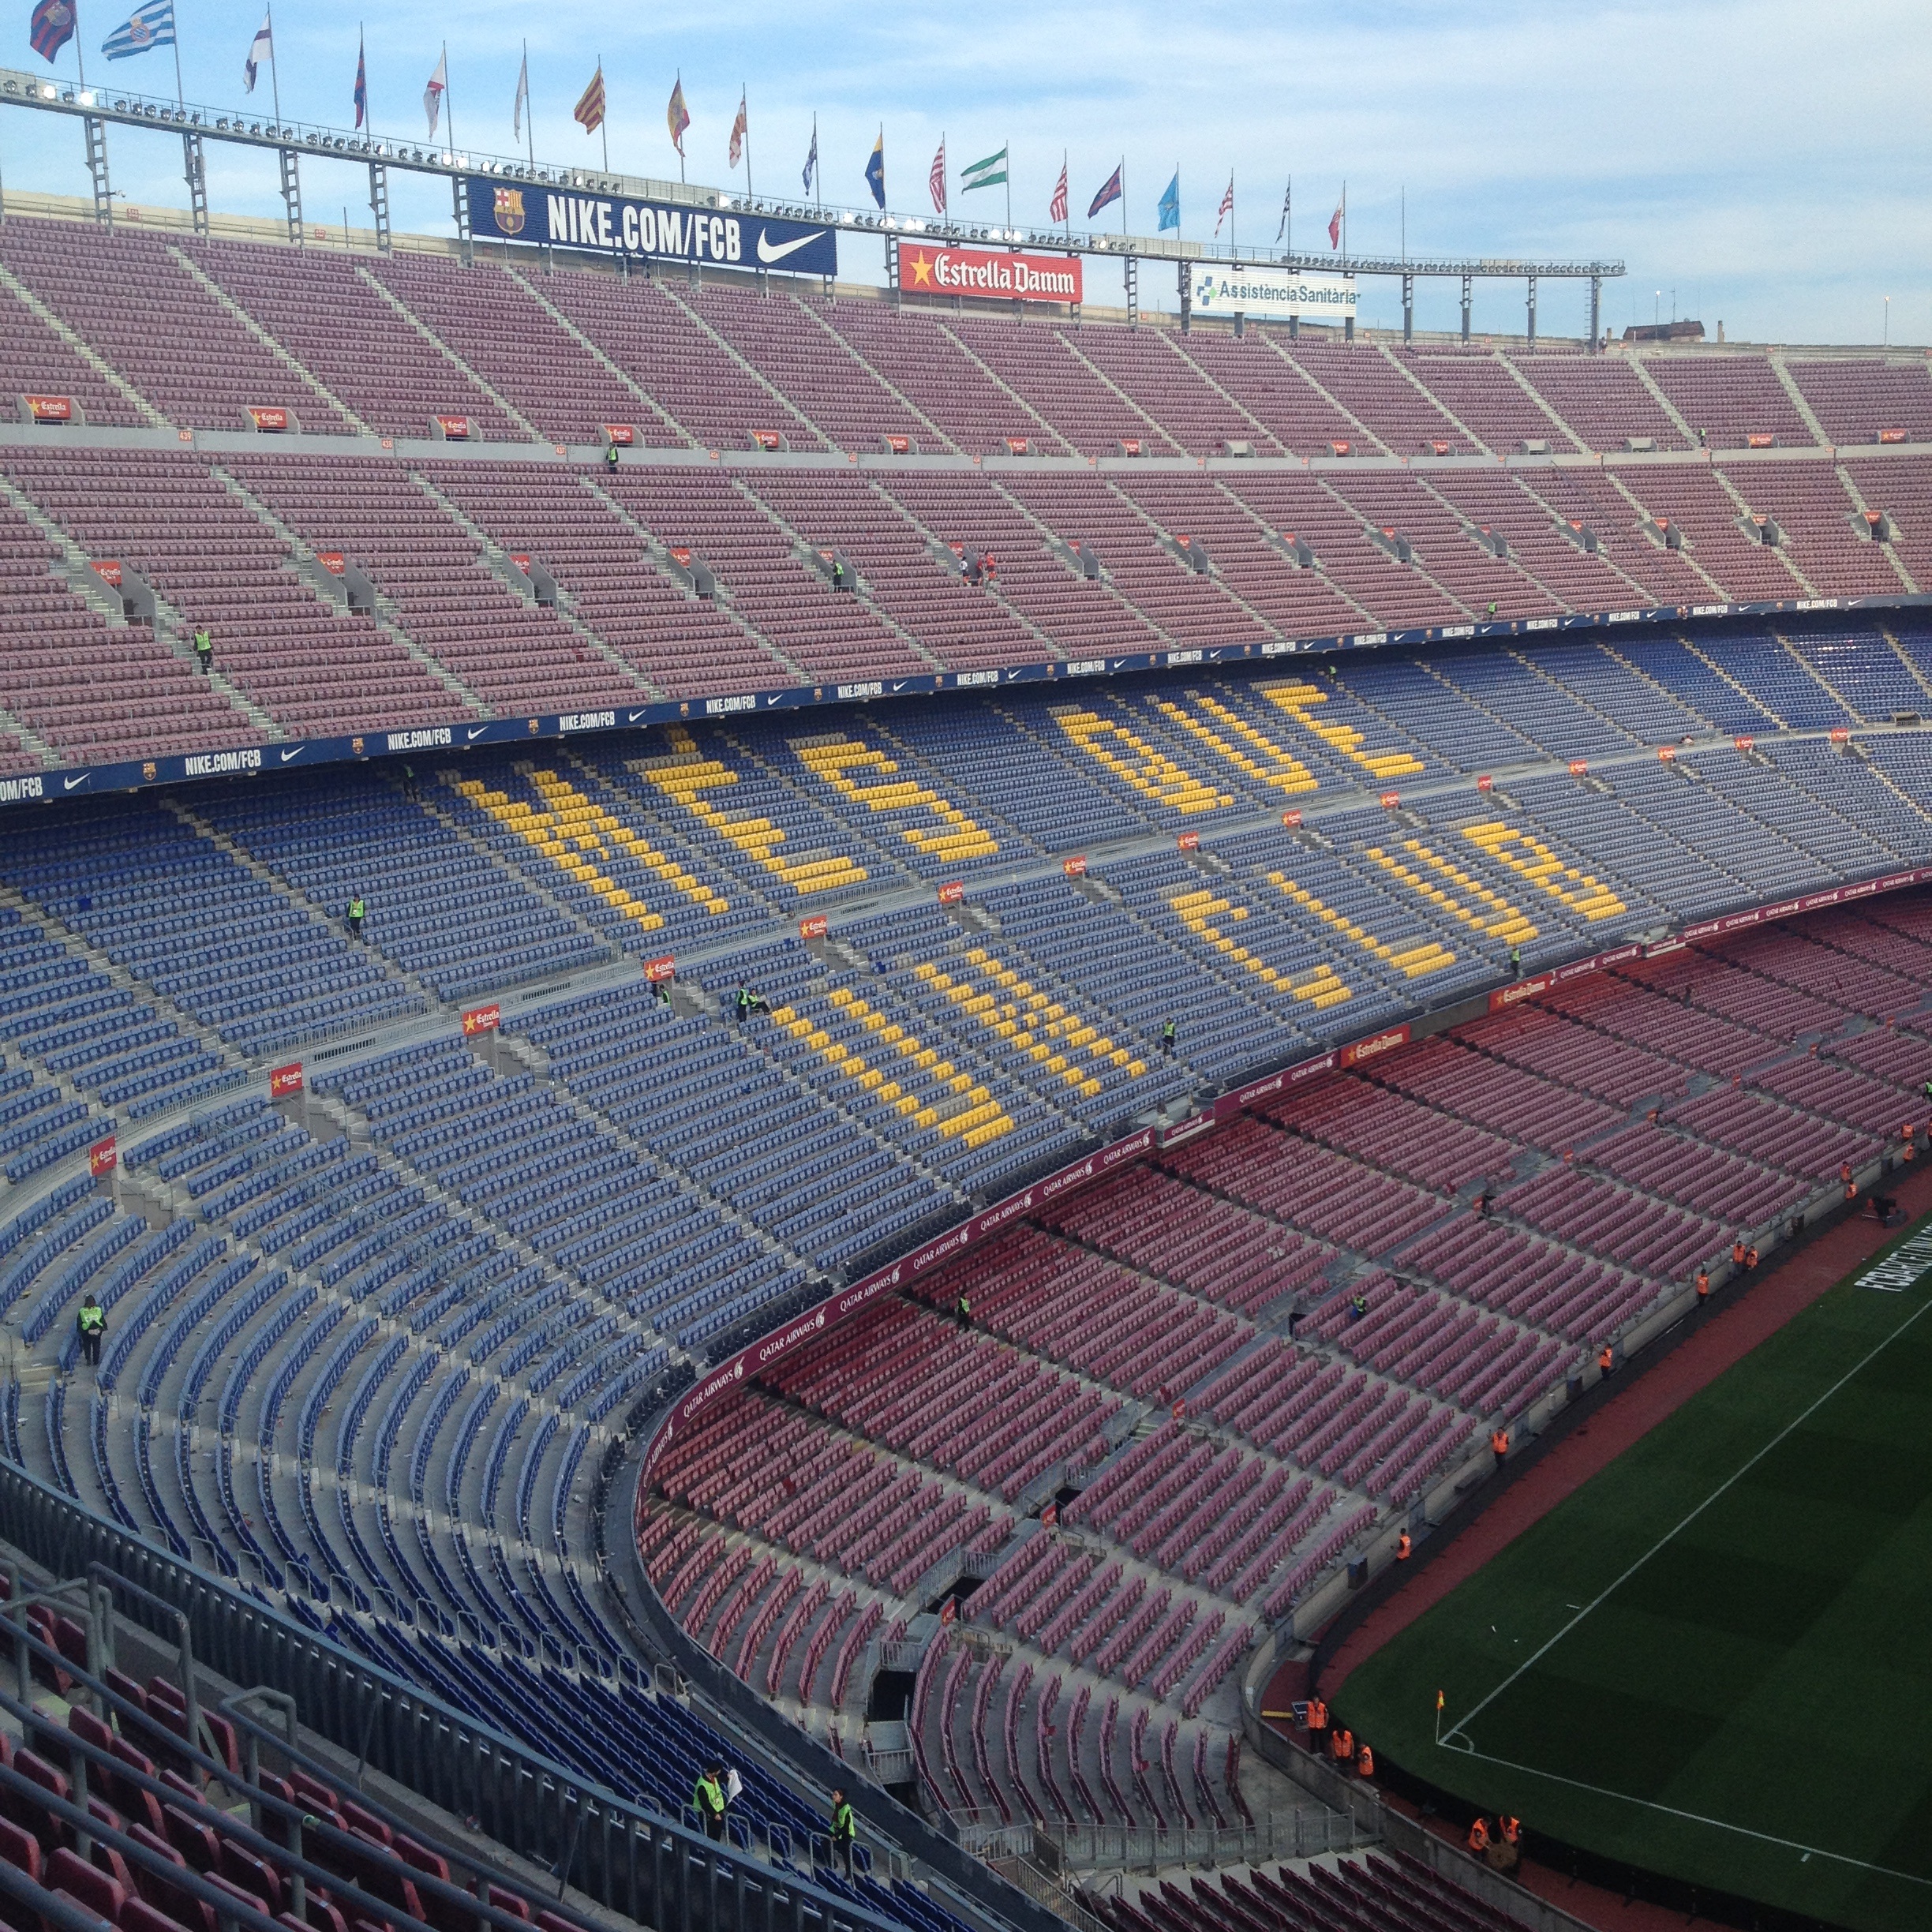
structure, roof, show, tourism, football, barcelona, stadium, baseball field, arena, net, race track, event, barca, tickets, goals, camp nou, baseball park, the league, geographical feature, sport venue, soccer specific stadium, fc barcelona, more than a club, entries